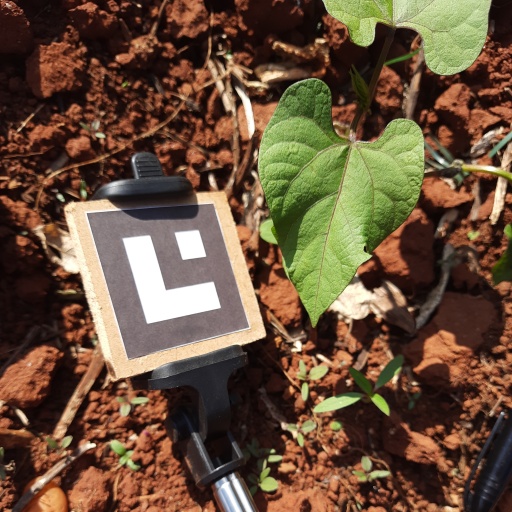
Observations: wavy surface, no eating holes, under sunlight